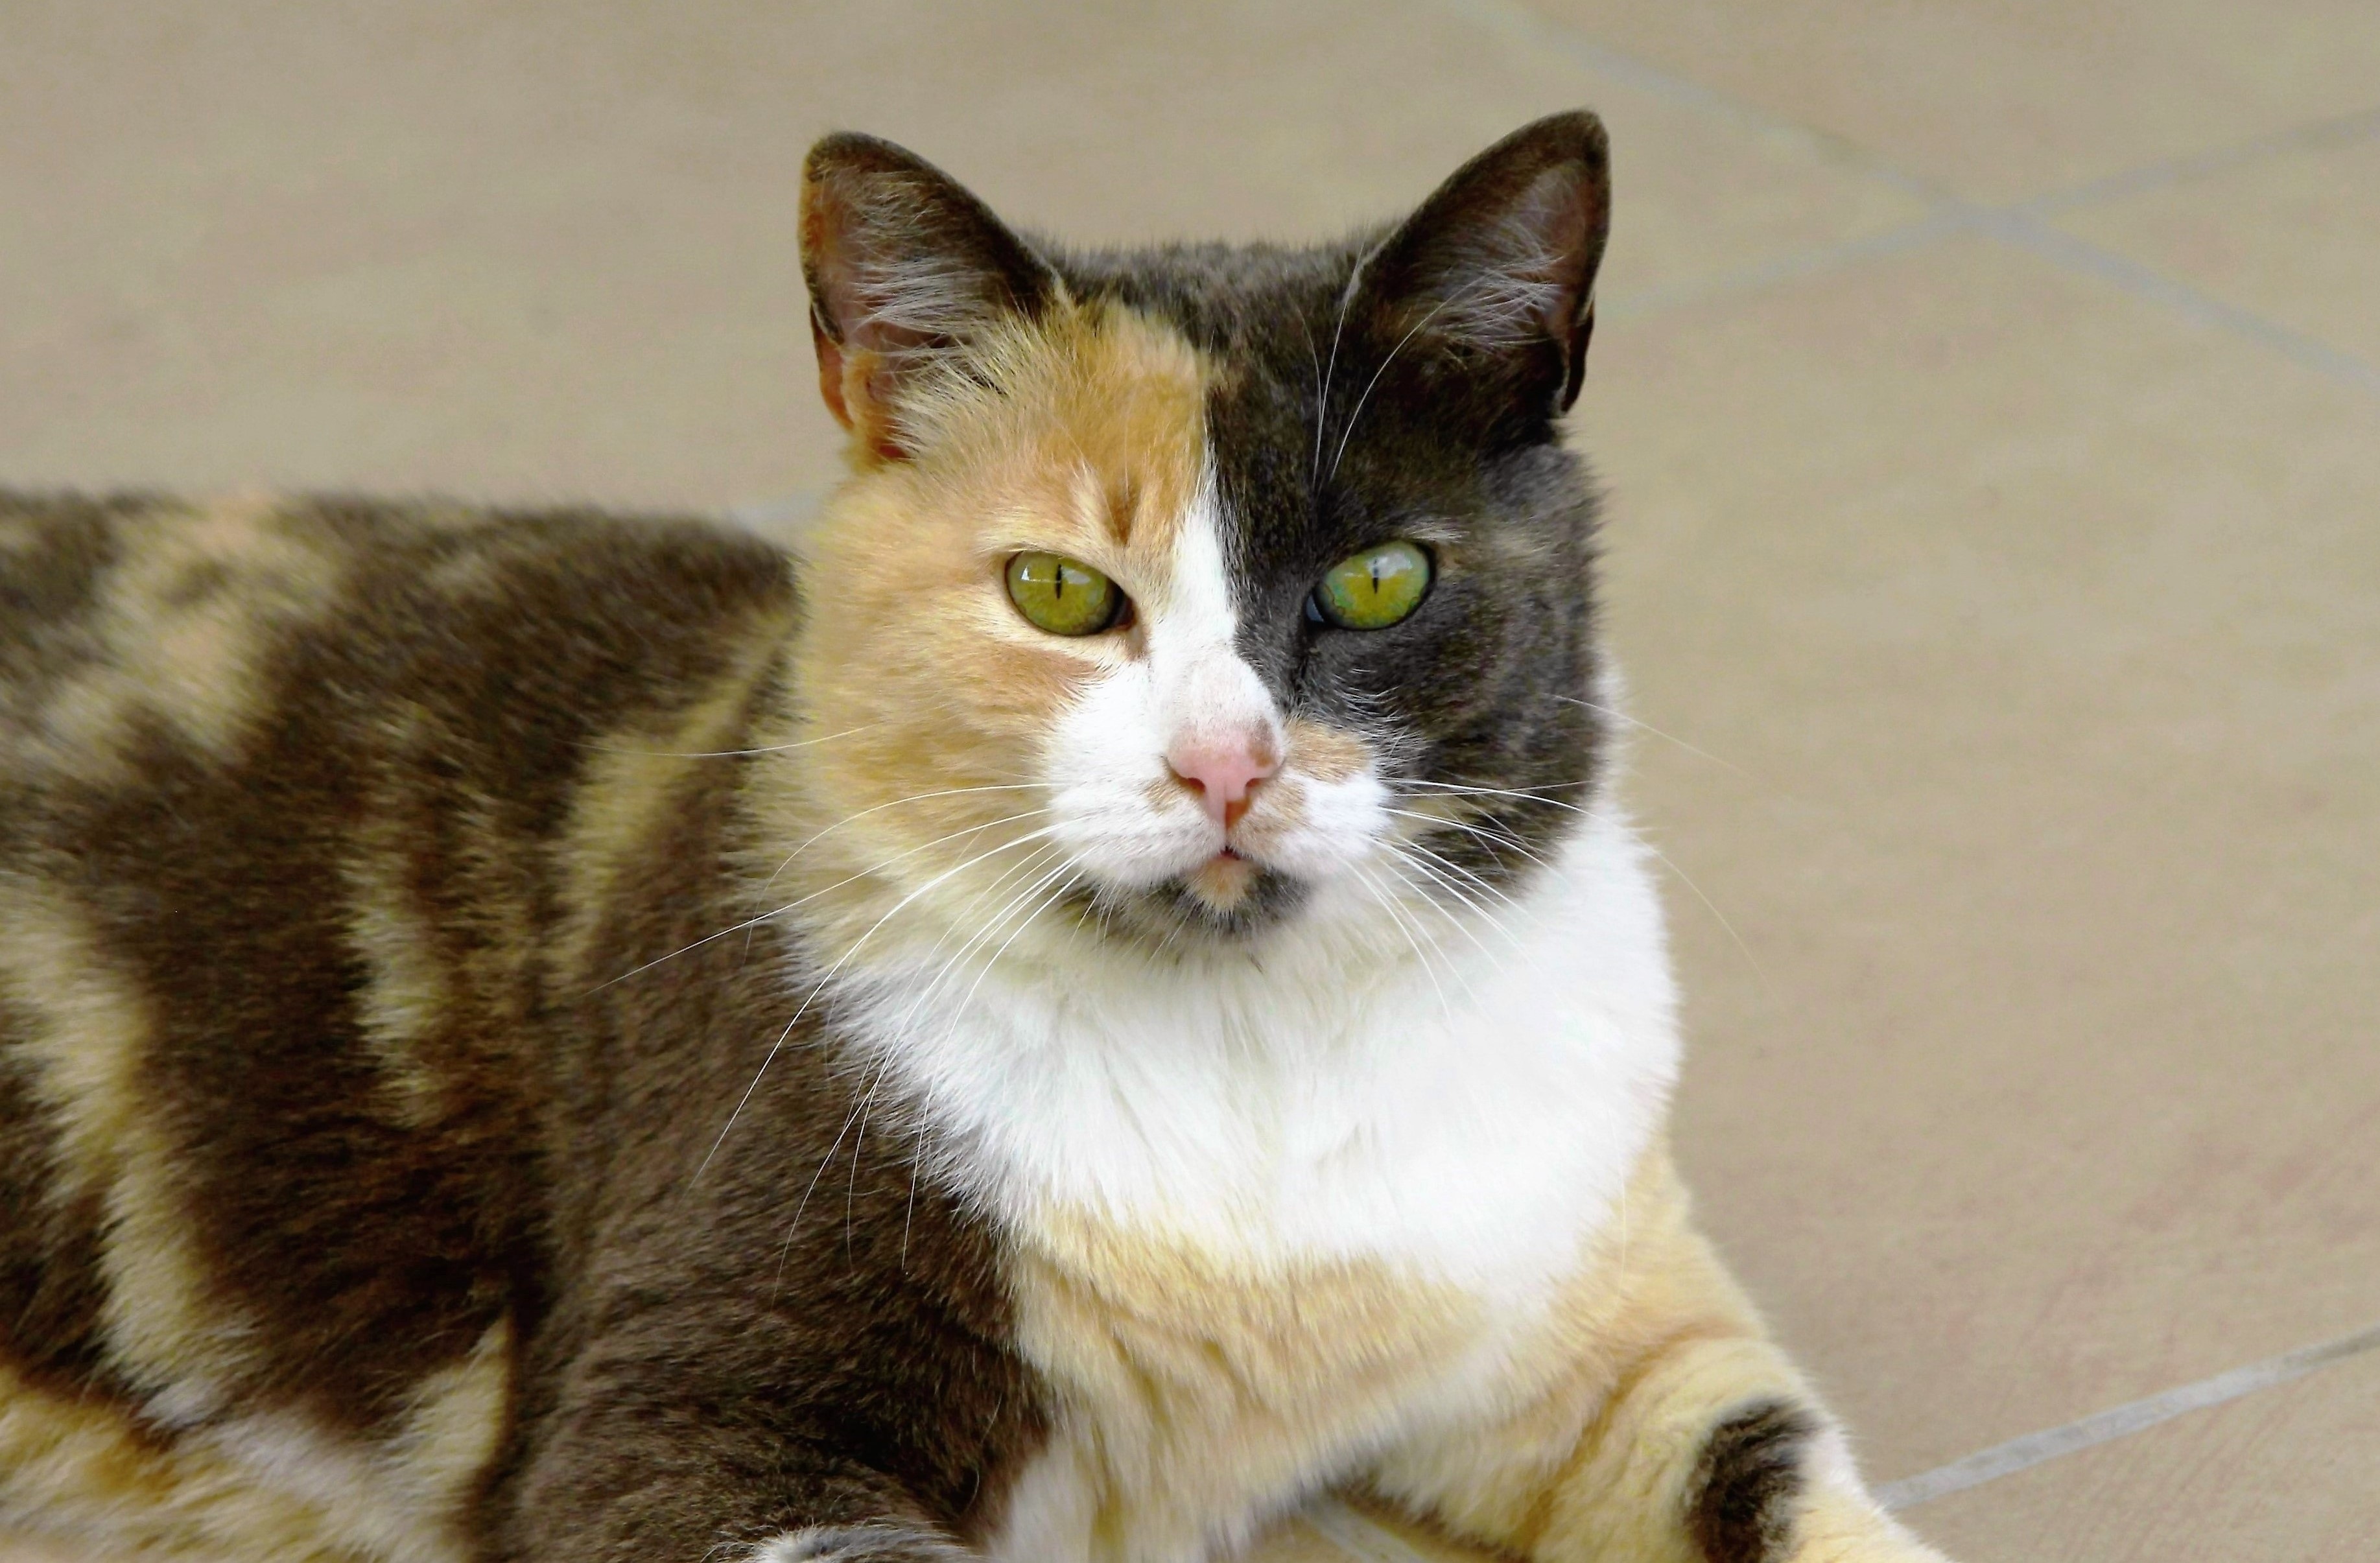
animal, cute, looking, female, cat, feline, mammal, whisker, fauna, face, whiskers, one, queen, look, vertebrate, why, curious, hello, bored, she, speckled, green eyes, european shorthair, sand black and white, small to medium sized cats, cat like mammal, domestic short haired cat, pixie bob, american shorthair, domestic long haired cat